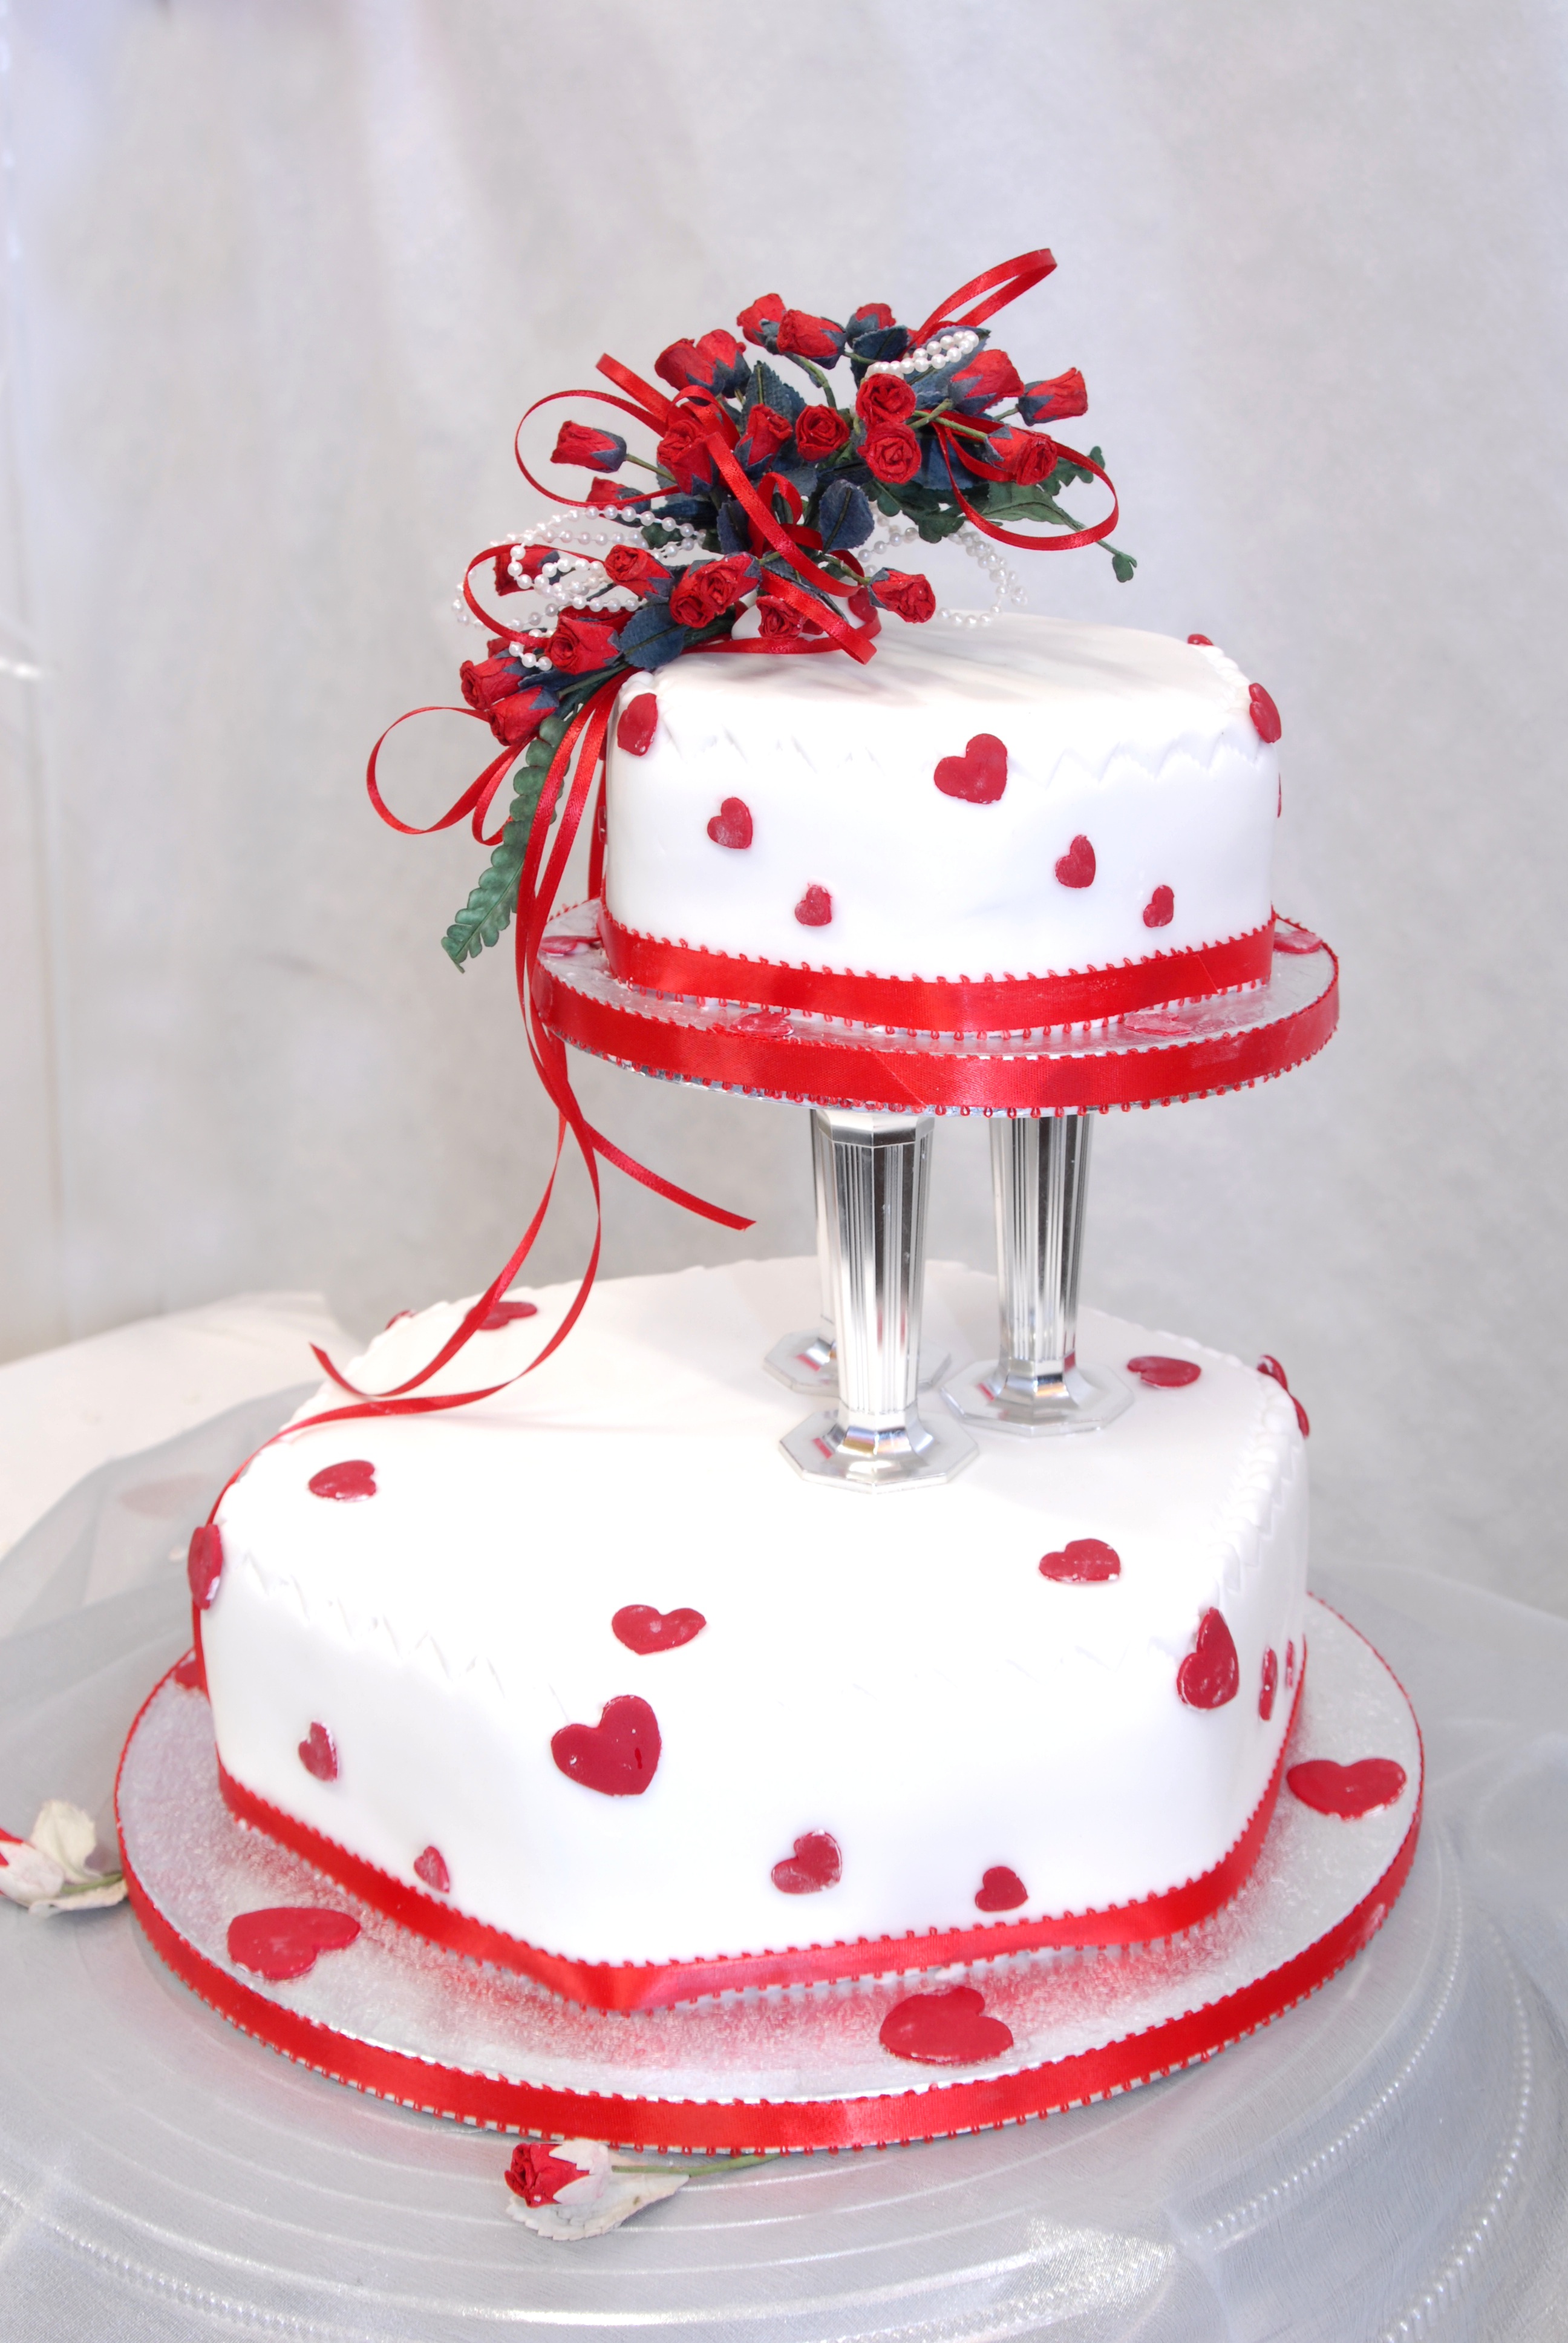
celebration, decoration, food, red, pink, dessert, cuisine, delicious, cake, celebrate, baked, birthday cake, design, icing, party, special, fondant, baked goods, wedding cake, torte, sugar paste, buttercream, cake decorating, wedding ceremony supply